Richard William Howard Gorges

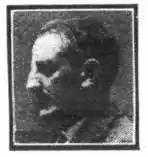
Captain Richard Howard Gorges at his trial 1915

Richard William Howard Gorges (c1876-1944) came from an Irish family of Norman descent. He served in the Boer War and was later implicated in the theft of the Irish Crown Jewels. He was never prosecuted for this offence, but was later found guilty of shooting a policeman and was sentenced to 12 years in prison.